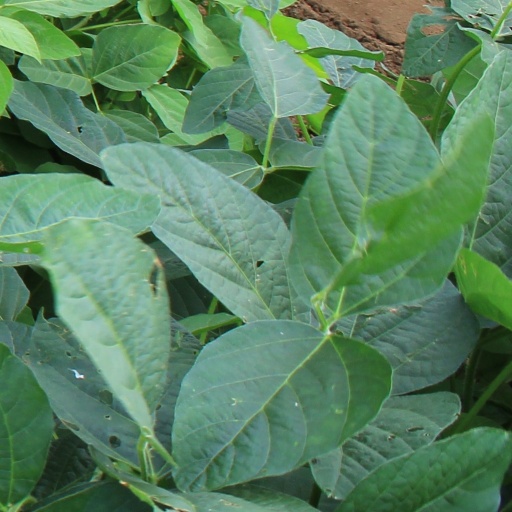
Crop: soybean